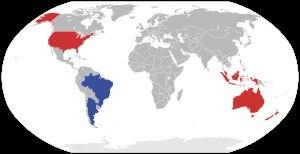
Le Douglas A-4 Skyhawk est un avion d'attaque léger construit par les États-Unis, initialement destiné à être embarqué à bord de porte-avions.